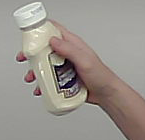
Product: heinz_mayo